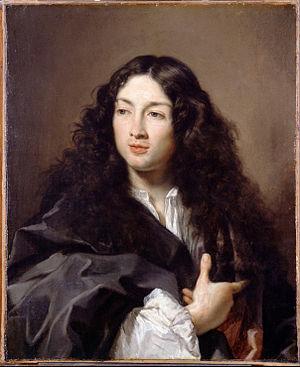
Jean-Baptiste Poquelin, dit Molière, est un comédien et dramaturge français, baptisé le 15 janvier 1622 à Paris, où il est mort le 17 février 1673.